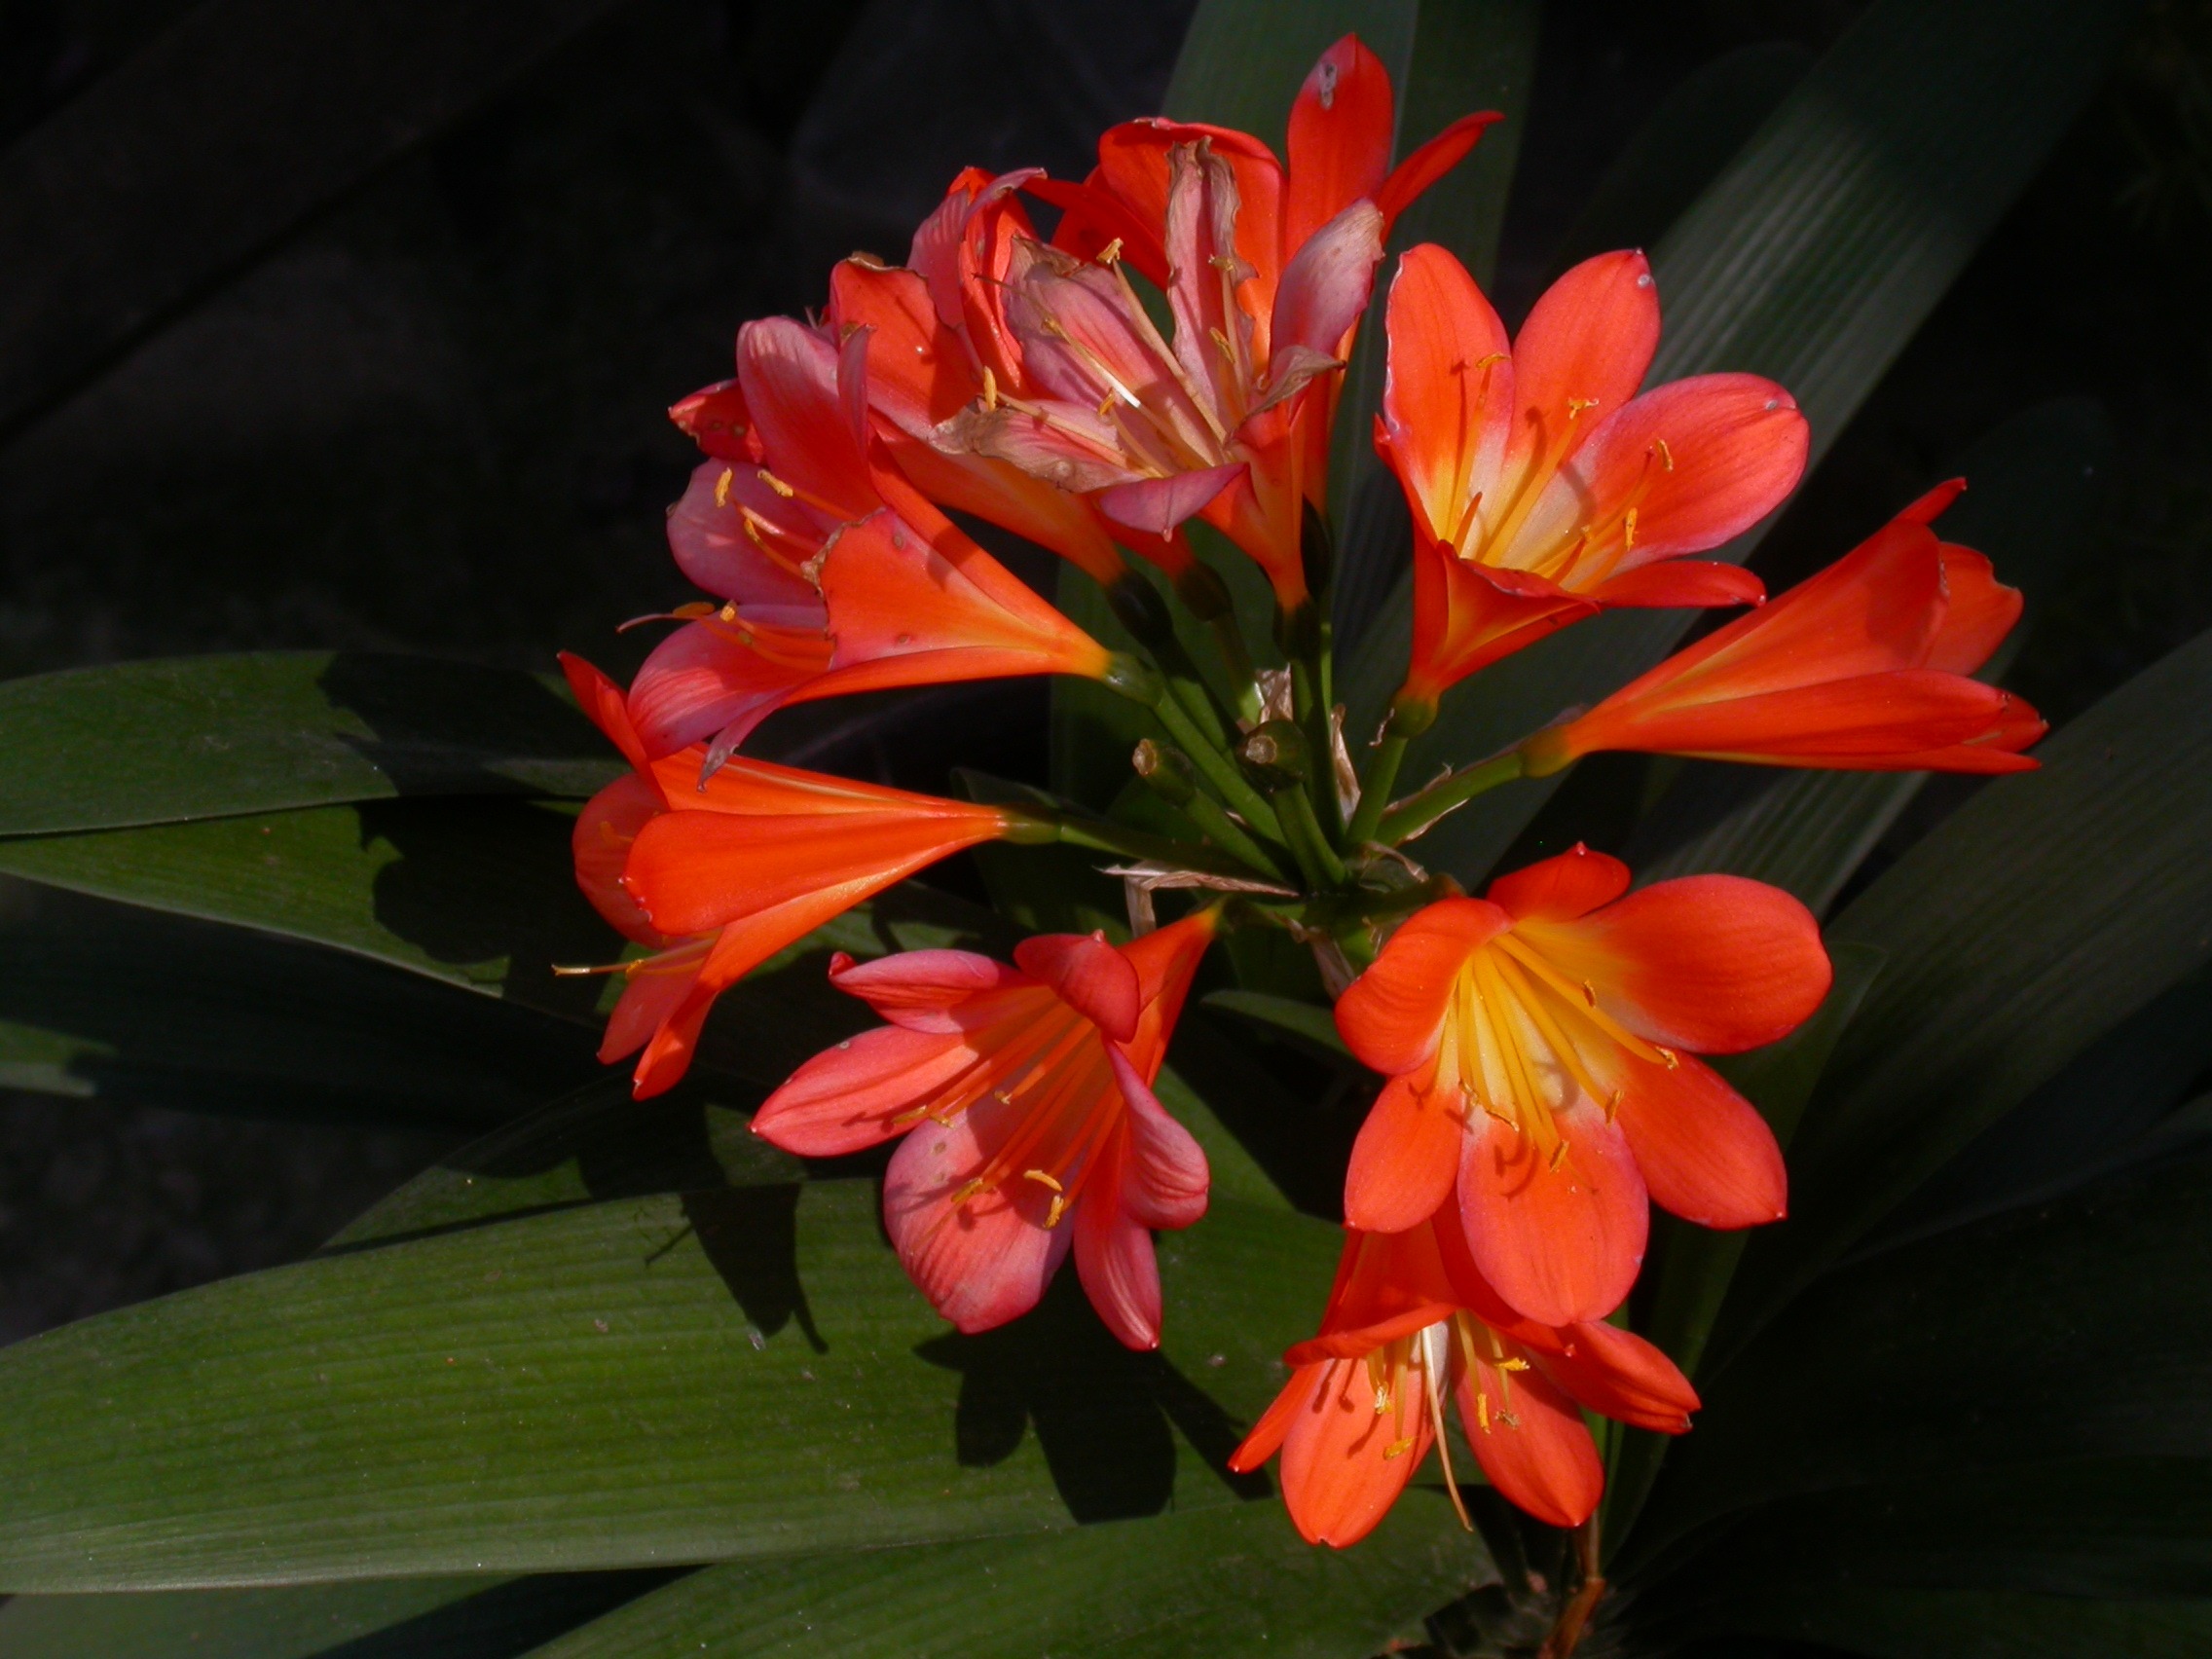
blossom, plant, stem, leaf, flower, petal, bloom, floral, environment, herb, natural, botany, agriculture, flora, botanical, plants, flowers, flower bed, outdoors, vegetation, petals, shrub, wildflowers, lily, horticulture, organic, macro photography, flowering plant, land plant, canna family